Full House Tonight

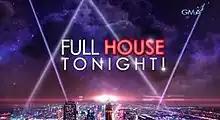
Title card

Full House Tonight is a 2017 Philippine television variety show broadcast by GMA Network. Hosted by Regine Velasquez, it premiered on February 18, 2017 on the network's Sabado Star Power sa Gabi line up replacing "Kapuso Movie Night". The show concluded on May 27, 2017 with a total of 14 episodes.